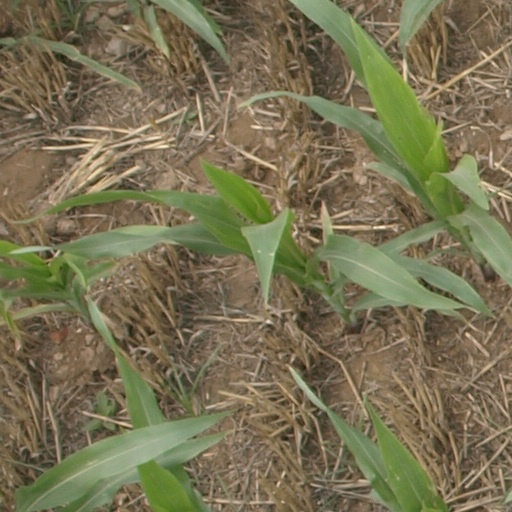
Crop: maize; corn